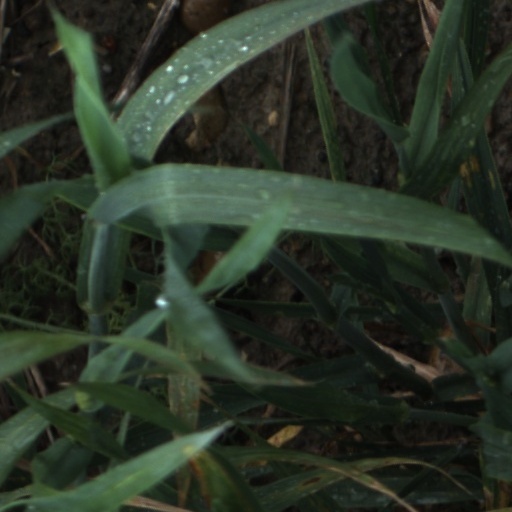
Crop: wheat